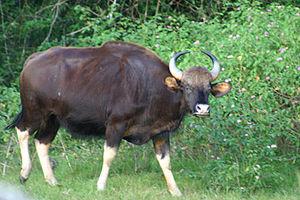
Voici la liste de quelques artiodactyles par population.